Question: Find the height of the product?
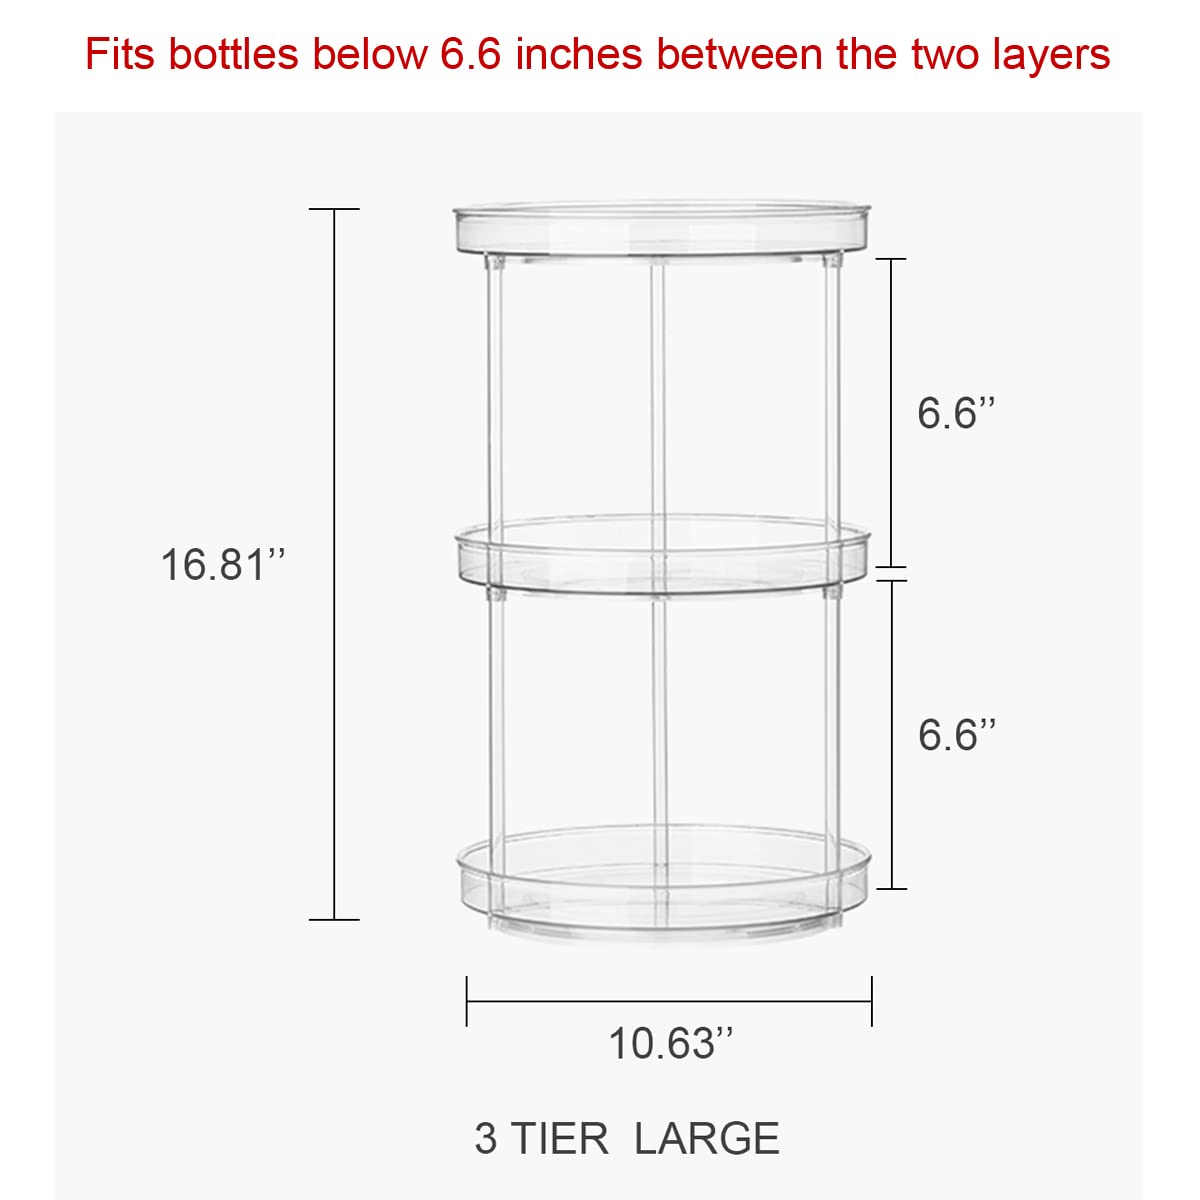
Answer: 16.81 inch